Yoga in Russia

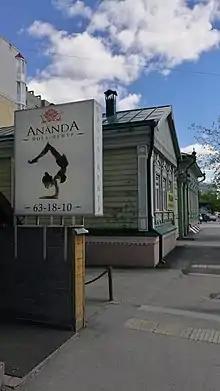
Photograph of a Russian yoga studio

Yoga has been practised in Russia since the actor Constantin Stanislavski made extensive use of Hatha Yoga in his system for training actors in the 1910s.